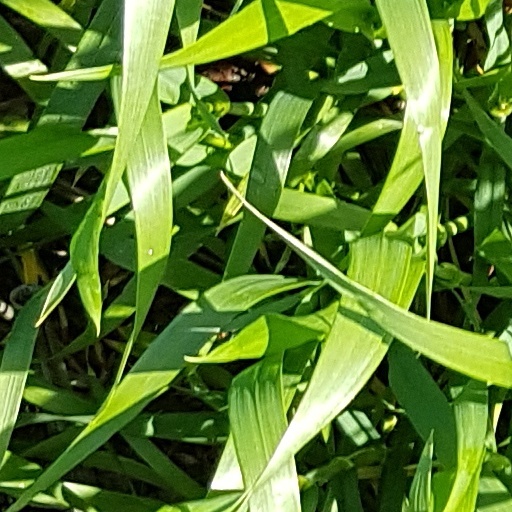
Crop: wheat